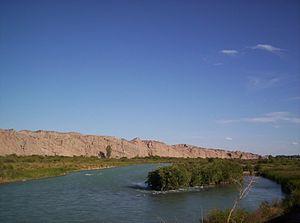
Le Río San Juan est une rivière qui parcourt la province de San Juan en Argentine et dont le bassin d'alimentation se nourrit dans les sommets de la Cordillère des Andes, dans une zone comprise entre la Cordillère de Olivares au nord, et le massif de l'Aconcagua au sud, zone aux précipitations assez irrégulières en général et de moins en moins abondantes du sud au nord.